Jean Makoun

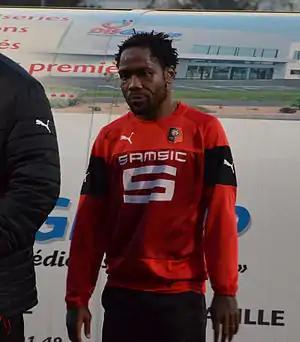
Makoun warming up prior to a match in 2014.

Makoun made his Olympiacos debut, coming on as a substitute in the 67th minute, in a 1–0 loss to Marseille in the UEFA Champions League Group Stage march on 13 September 2011. Five days later on 18 September 2011, he made his league debut five days later, coming on as a substitute in the 69th minute, in a 2–1 win over Skoda Xanthi. Since making his debut at Olympiacos, Makoun established himself in the first team, playing in the midfield position. It wasn't until on 5 November 2011 when he scored his first goal for Olympiacos against Aris in a 3–2 away win. However, in a follow up match against bitter rivals Panathinaikos, Makoun suffered a knee injury, resulting in his substitution and was that kept him out for six to eight weeks. It wasn't until on 4 January 2012 when he returned to the first team from injury, coming on as a second-half substitute, in a 1–0 win against Atromitos. A month later on 19 February 2012, Makoun scored his second goal for the club, in a 2–0 home win against Panionios He then played a role, assisting two goals in each two matches between 25 March 2012 and 1 April 2012 against Asteras Tripolis and Panetolikos (which a victory against them saw the club become the league champions for the second time in a row). Makoun started in the Greek Football Cup Final against Atromitos and played 82 minutes before being substituted, as Olympiacos won 2–1 after playing at extra time. Having made thirty appearances and scoring two times in all competitions, Makoun returned to Aston Villa after Olympiacos didn't have a budget to sign him on a permanent basis. He spoke about his time at Olympiacos, saying: "I think I've had a good season. I took a lot of time to participate, I won titles. It was a good experience in Greece, in a great team and a really impressive atmosphere. I am very happy with what the team has achieved and I personally. I always want to play well and win titles. Of course, along the way you can have your ups and downs. When you belong to Olympiakos, you always want to win, for the team you represent and its history."